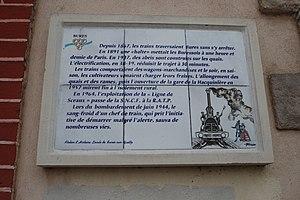
Gare de Bures-sur-Yvette en France.